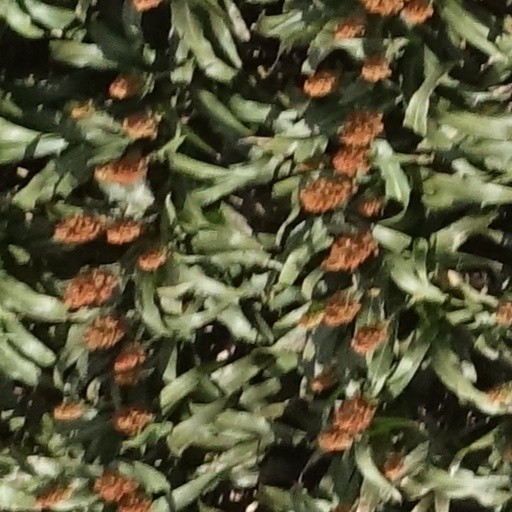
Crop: sorghum